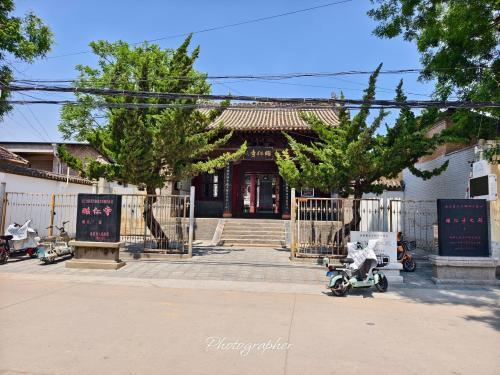
地标名称：昭仁寺
所在城市：咸阳市·长武县